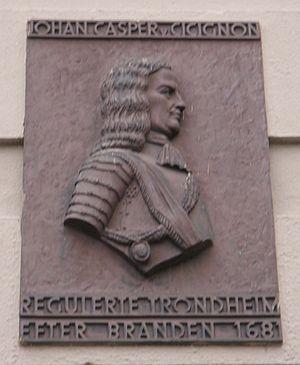
Le major-général Johan Caspar von Cicignon est un militaire et un ingénieur luxembourgeois. Il a passé la plus grande partie de sa vie au service du royaume du Danemark et de Norvège.